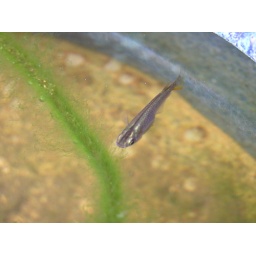
A macro of a teeny fish in a bowl resting in a temple.